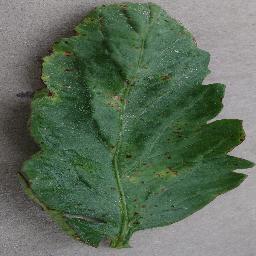
Label: Tomato___Bacterial_spot